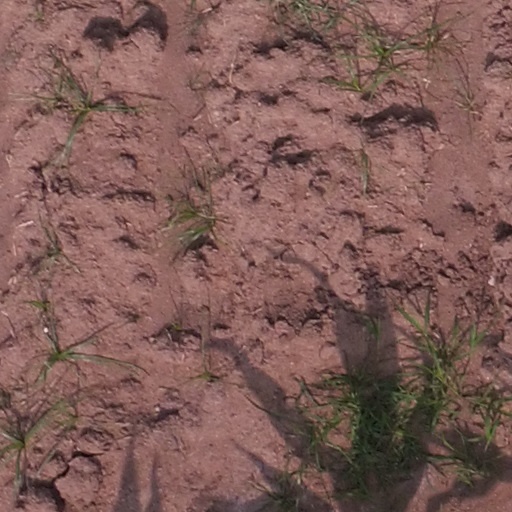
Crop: maize; corn